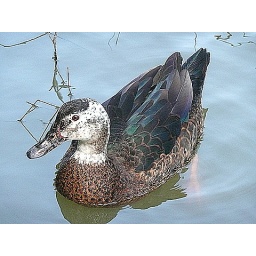
I liked the pale blue water and striking blue feathers in this shot.